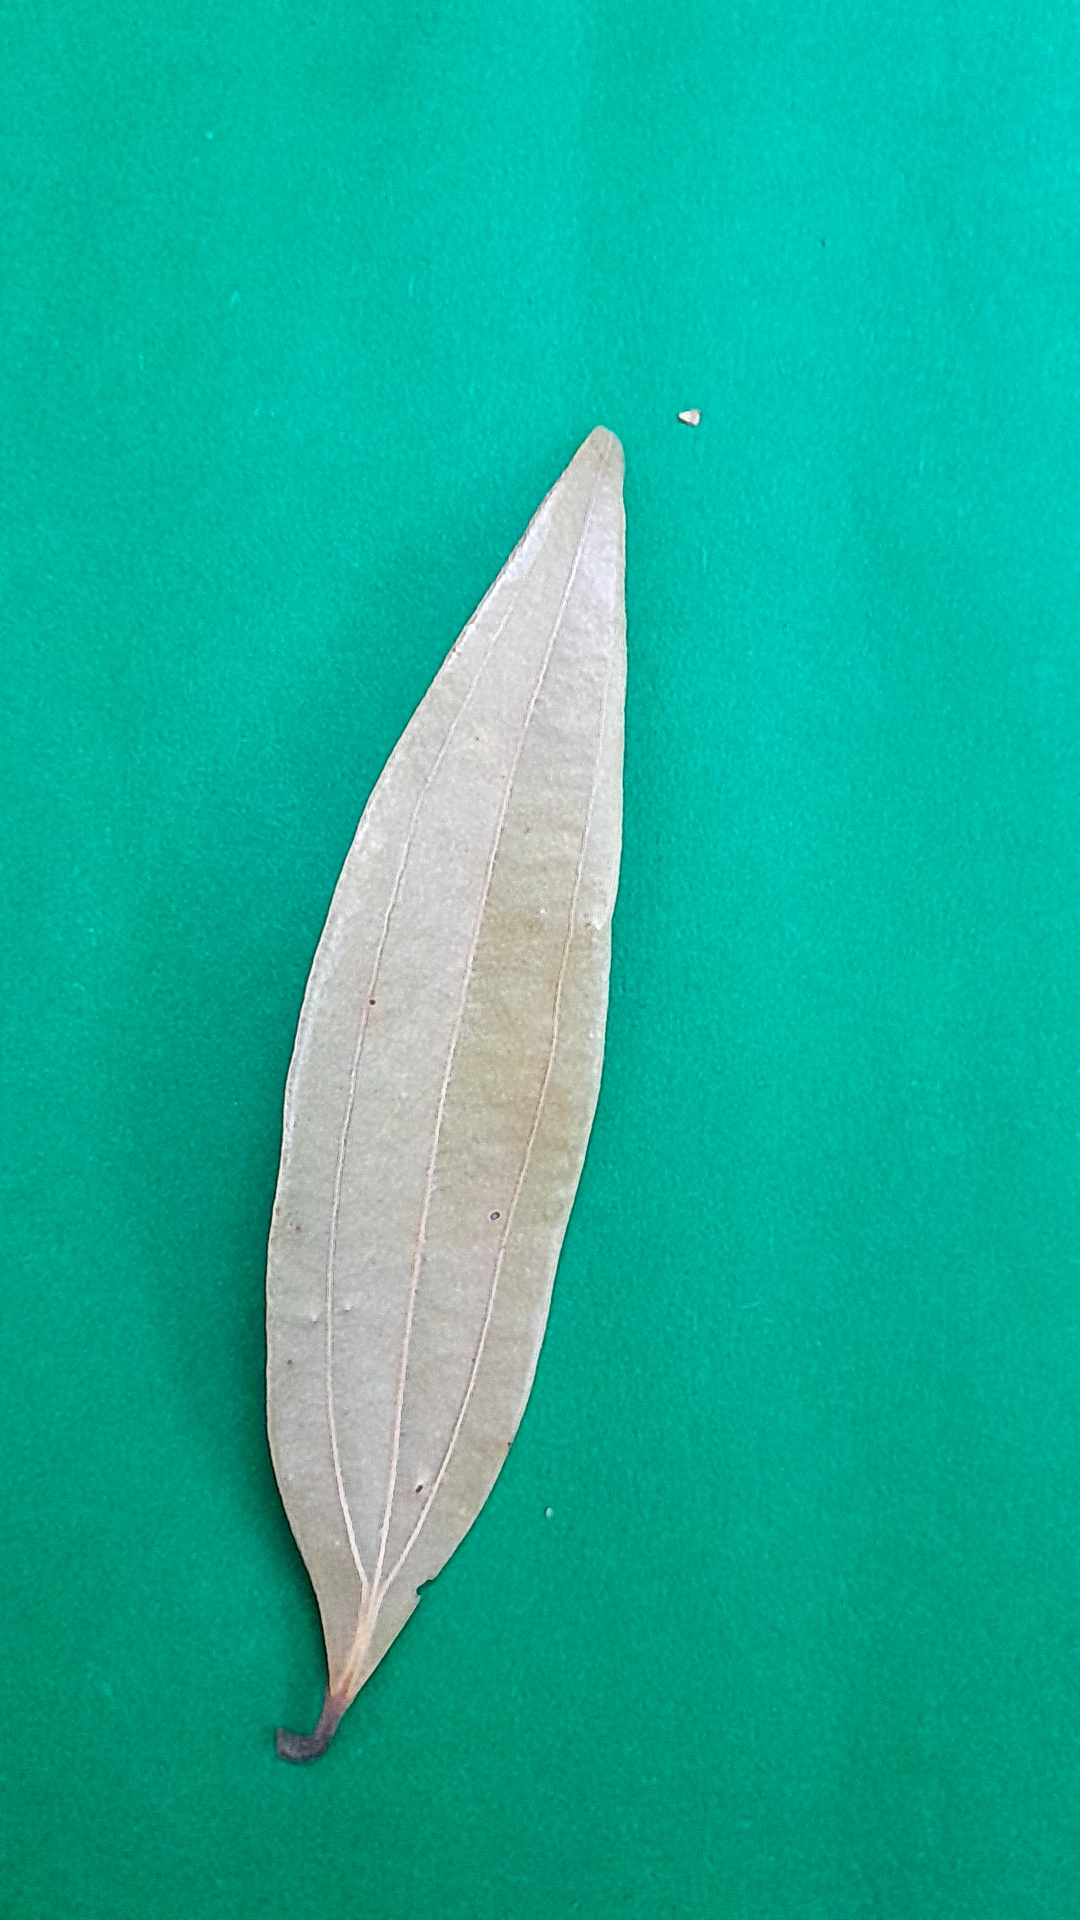
Label: Dry Leaf